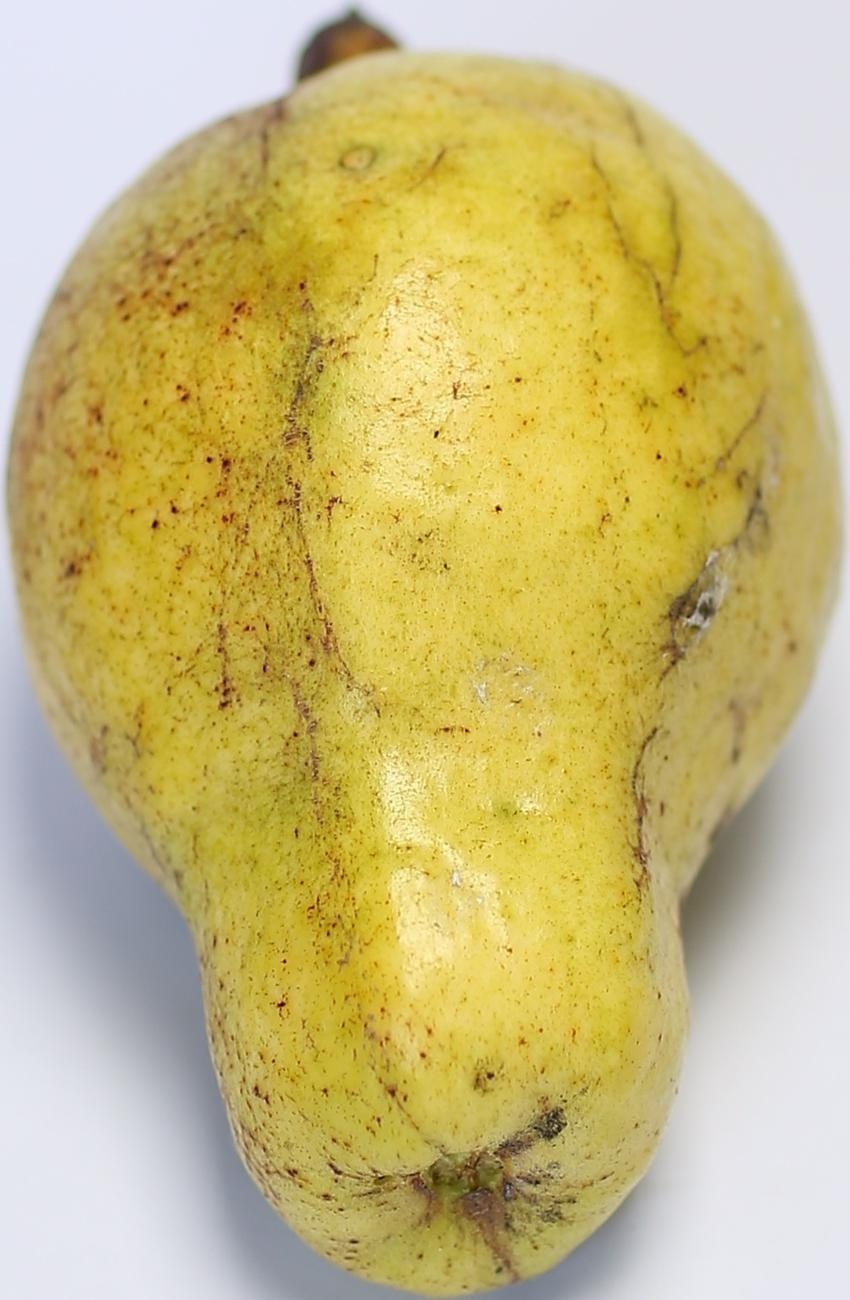
Maturity: ripe
Variety: thadhrami